Tupolev Tu-142

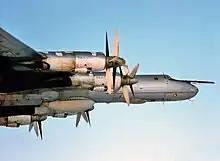
Sideview of aircraft in-flight powered by turboprops, whose huge propellers are apparent.

In the late 1950s the US Navy developed the UGM-27 Polaris, a submarine-launched ballistic missile (SLBM) with a range of more of than. They had test-fired rocket boosters to perfect the design, culminating in the first underwater launch of a ballistic missile by USS "George Washington" on . Polaris became operational on that year, when the "George Washington" left Charleston, South Carolina, with a complement of nuclear-armed Polaris missiles.